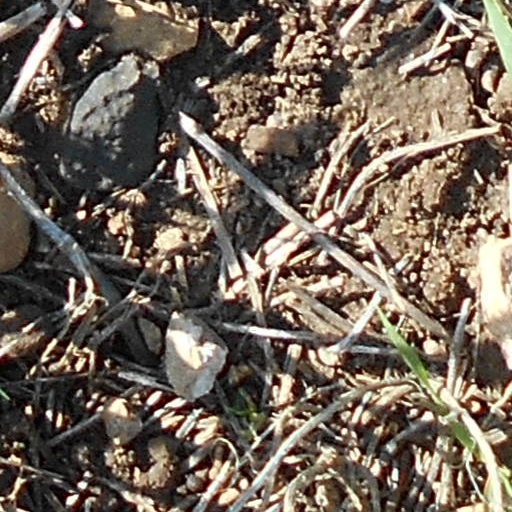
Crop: wheat